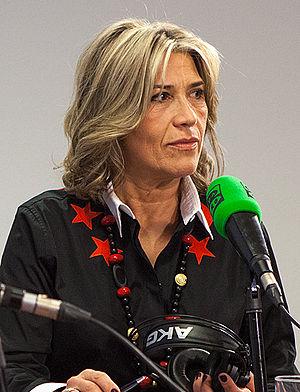
Julia Otero Pérez est une présentatrice de télévision et radio galicienne.
Le mercredi 6 mai 1959 est le 126ᵉ jour de l'année 1959.